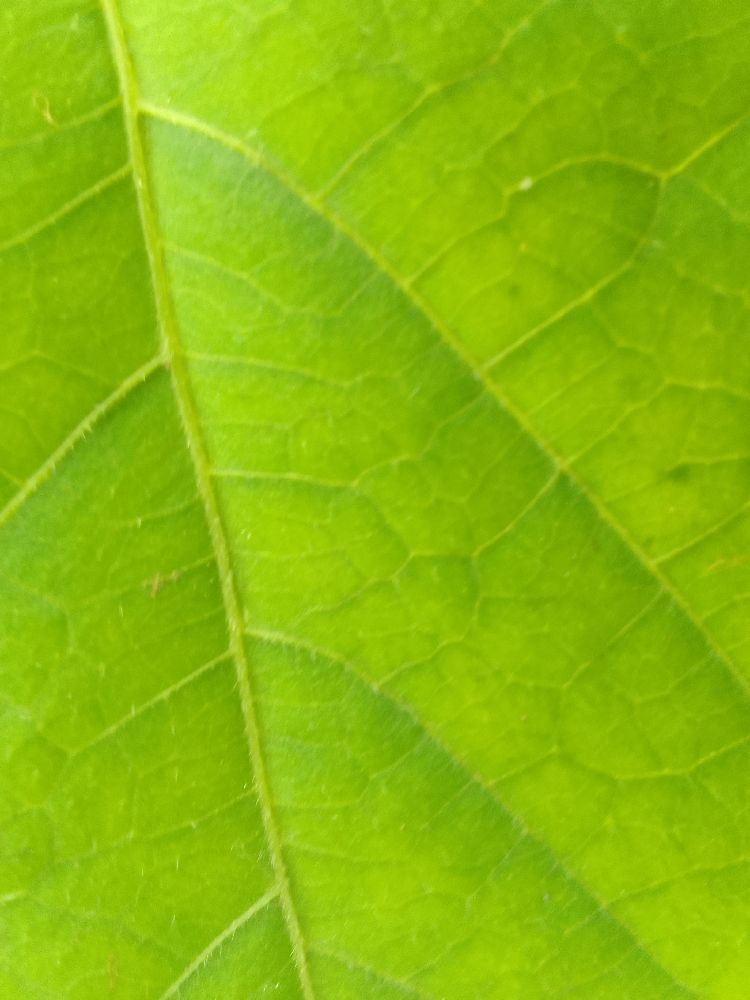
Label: healthy